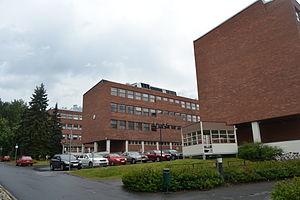
Gradia Jyväskylä jusqu'en 2018 Institut des métiers de Jyväskylä est une école située à Jyväskylä en Finlande.